Kedah

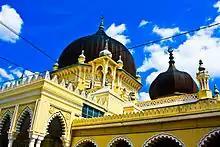
Masjid Zahir built in 1912

This state also has several boarding schools such as Sekolah Berasrama Penuh and MARA Junior Science College or MRSM.